Moussa Seybou Kassey

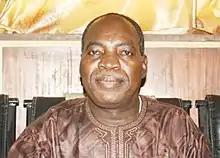
Kassey in 2014

Moussa Seybou Kassey (1959 – 27 April 2020) was a Nigerien politician who was minister of public service and labor. He was a spokesperson of the government under the prime minister, Hama Amadou, from 17 September 2001 to 30 December 2004.